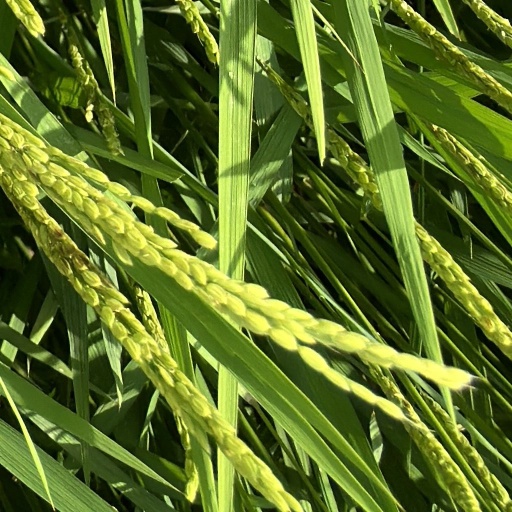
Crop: rice